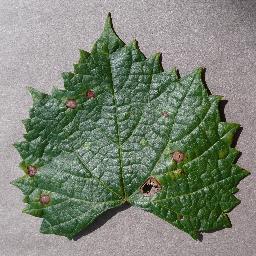
Label: Grape___Black_rot